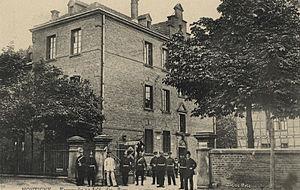
La caserne Lizé, ou Quartier Lizé, baptisée à l’origine Artilleriekaserne I & II, est une ancienne caserne d’artillerie. Construite pendant l’annexion allemande, elle est située 30 ter rue Franiatte, à Montigny-lès-Metz.